Cumae

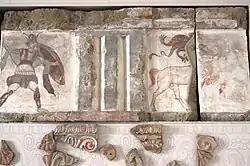
Doric frieze from temple ~340 BC

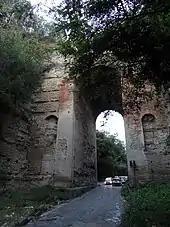
Arco Felice and via Domitiana in use today

The ancient city was divided into two zones, namely the acropolis and the lower part on the plains and the coast. The acropolis was accessible only from the south side and it was on this area that the first nucleus of the city developed crossed by a road called Via Sacra leading to the main temples. The road began with two towers, one of which collapsed with part of the hill and the other was restored in the Byzantine era and is still visible. The lower city developed from the Samnite period and to a greater extent during the Roman age.